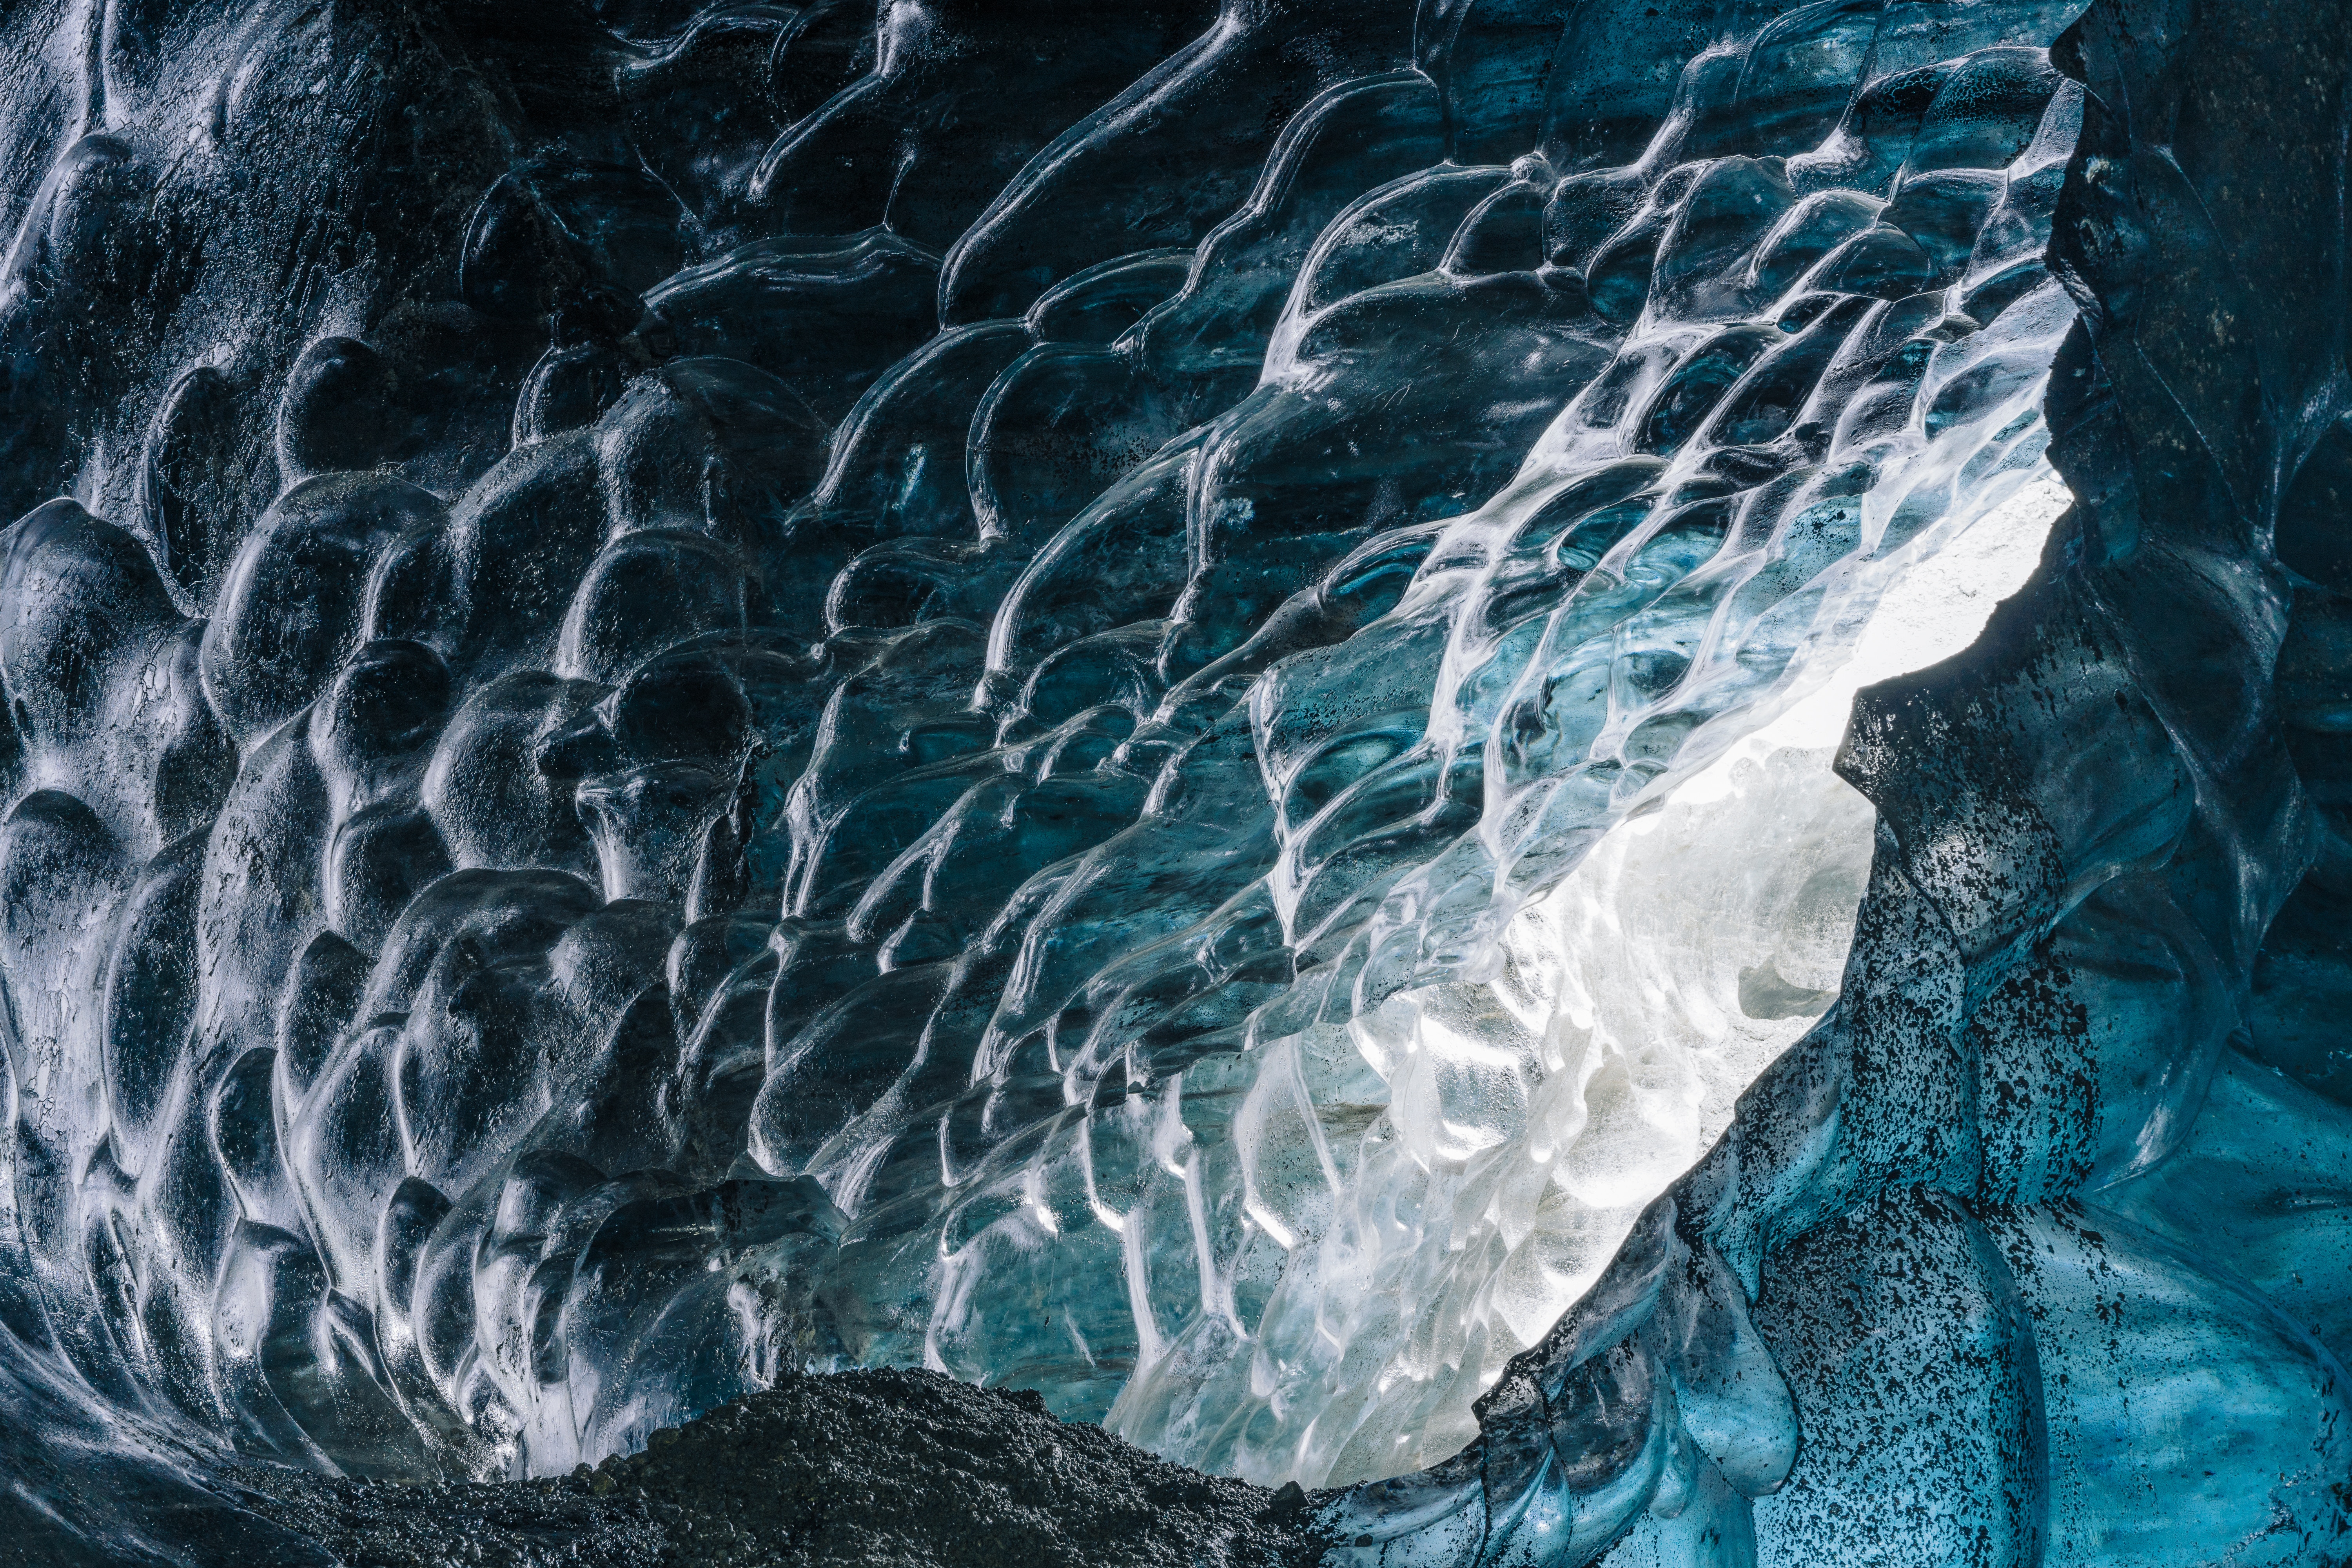
cold, wave, ice, glacier, blue, outer space, earth, planet, geological phenomenon, wind wave, ice cave